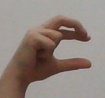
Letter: thal